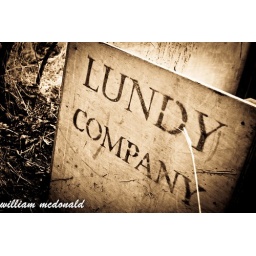
found this box washed up along the tarka trail near the iron bridge